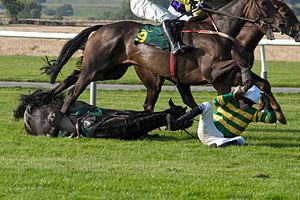
L’équitation est la technique de la conduite du cheval sous l'action humaine. Elle peut être pratiquée comme un art, un loisir ou un sport. Dans cette discipline, l'être humain s'appuie sur l'utilisation d'un équidé, le plus souvent un cheval ou un poney. Le mot provient du latin equitare, qui signifie « monter à cheval ».